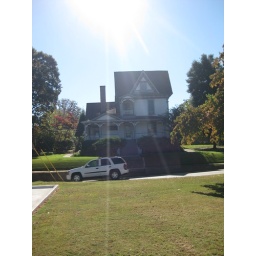
I just loved the cute little houses in Buford, GA!